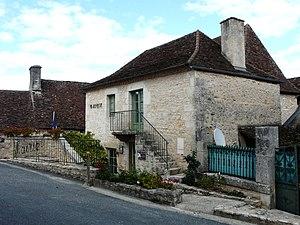
La mairie d'Ajat, Dordogne, France.
Ajat est une commune française située dans le département de la Dordogne, en région Nouvelle-Aquitaine.